The Entombment of Christ (Caravaggio)

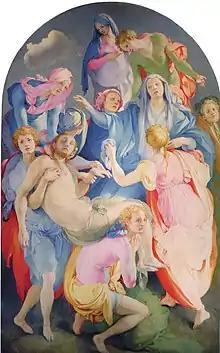
Jacopo Pontormo, "Deposition from the Cross" (ca. 1525–1528), Church of Santa Felicita, Florence

Caravaggio's composition also seems to be related to Michelangelo's "Pietà" at St. Peters (especially in the figure of the Madonna), and his "Florentine Pietà" (Museo dell'Opera del Duomo, Florence), from which he takes the figure of Nicodemus. In the latter case, Caravaggio transports Michelangelo's self-portrait to his own painting.